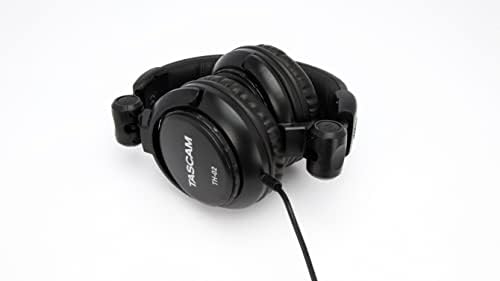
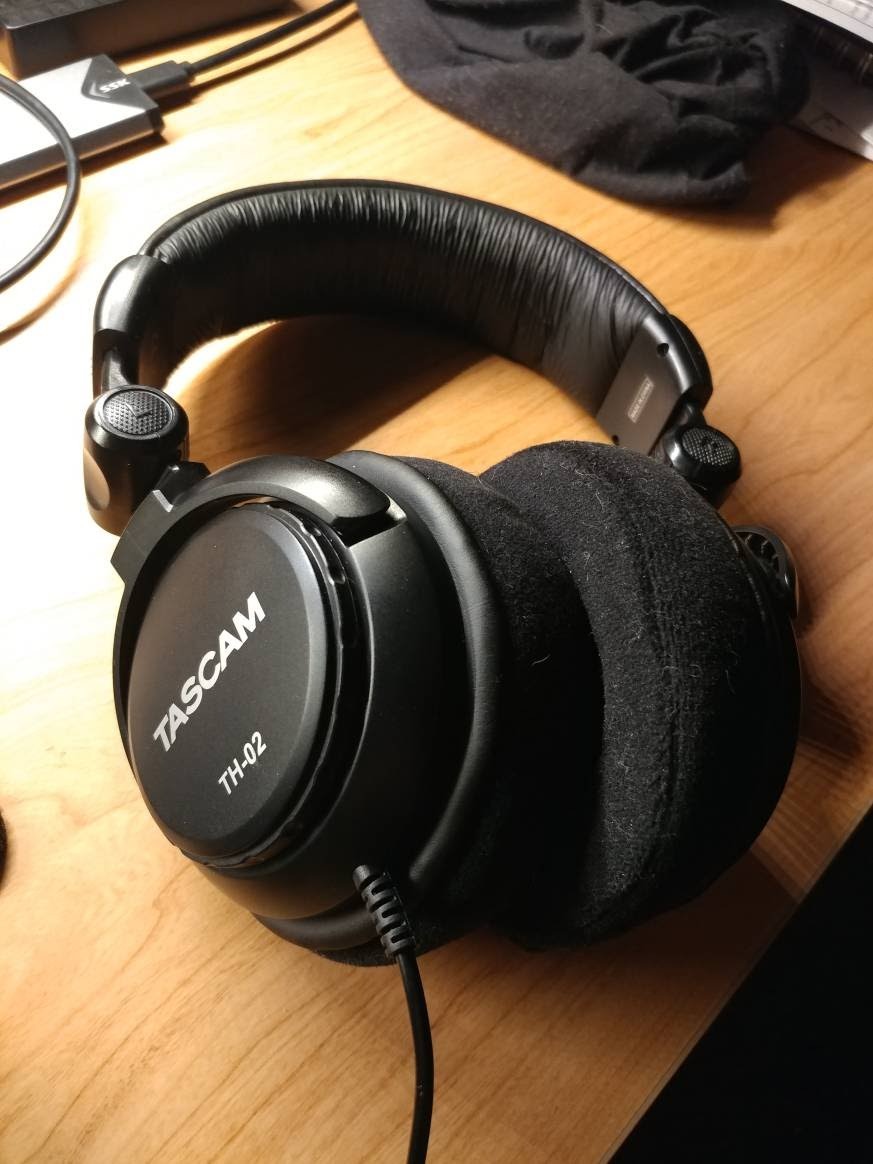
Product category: headphones
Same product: yes